Cassia sieberiana

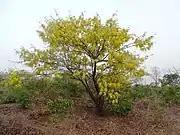
"Cassia sieberiana"

Individuals of this species are anywhere from 10-20m in height. The bark ranges from a dark grey to black. The lenticels are horizontal and a reddish color. The leaves are arranged in leaflets that contain 7-10 pair of opposite leaves. The upper side of the leaf is moderately shiny while the bottom has very fine nerves with stipules that are deciduous.